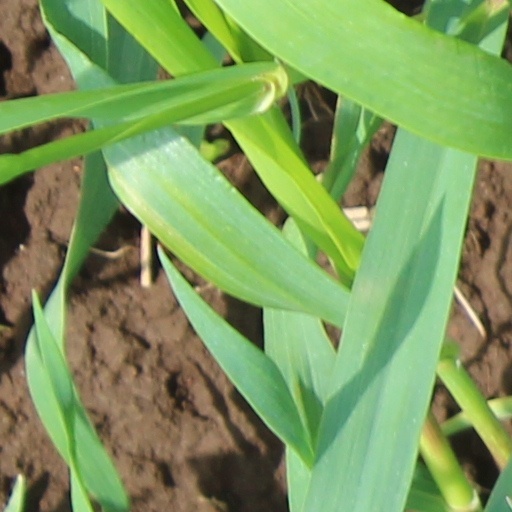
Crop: wheat